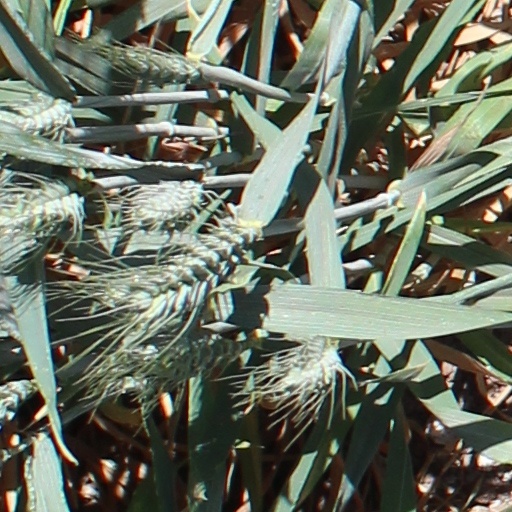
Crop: wheat